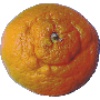
Label: Mandarine 1